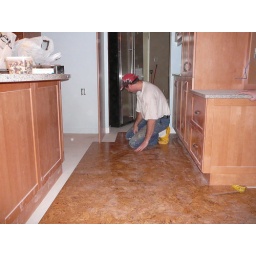
Laying the floating cork floor in the kitchen